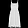
Label: Dress